Janis Sahraoui

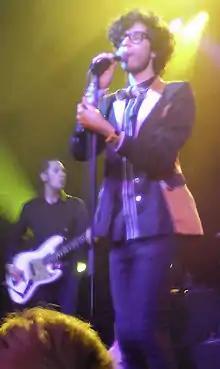
Saharoui, when Sliimy, performing on stage in 2009

In her late teens, Sahraoui began using the online alias "Sliimy": from the English word "slim", referring the artist's slender frame and a double I, which according to Sahraoui, visually represent two thin legs. As Sliimy, Sahraoui used social networking websites such as Myspace where she uploaded recordings of her songs. The artist was met with success online, and with her guitarist Feed she eventually signed into recording label Warner Music Group. Sahraoui received more international attention in late 2008 after her cover of Britney Spears's song "Womanizer" was featured by American blogger Perez Hilton.